Tusha Hiti

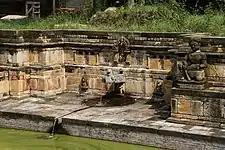
Water flowing from Bhandarkhal Hiti into the Bhandarkhal Pond in September 2015

In 2019, a survey by the Kathmandu Valley Water Supply Management Board (KVWSMB) found a total of 573 hitis on record in the ten municipalities of the Kathmandu Valley. Of the 80 hitis on record in Lalitpur 72 could still be found.